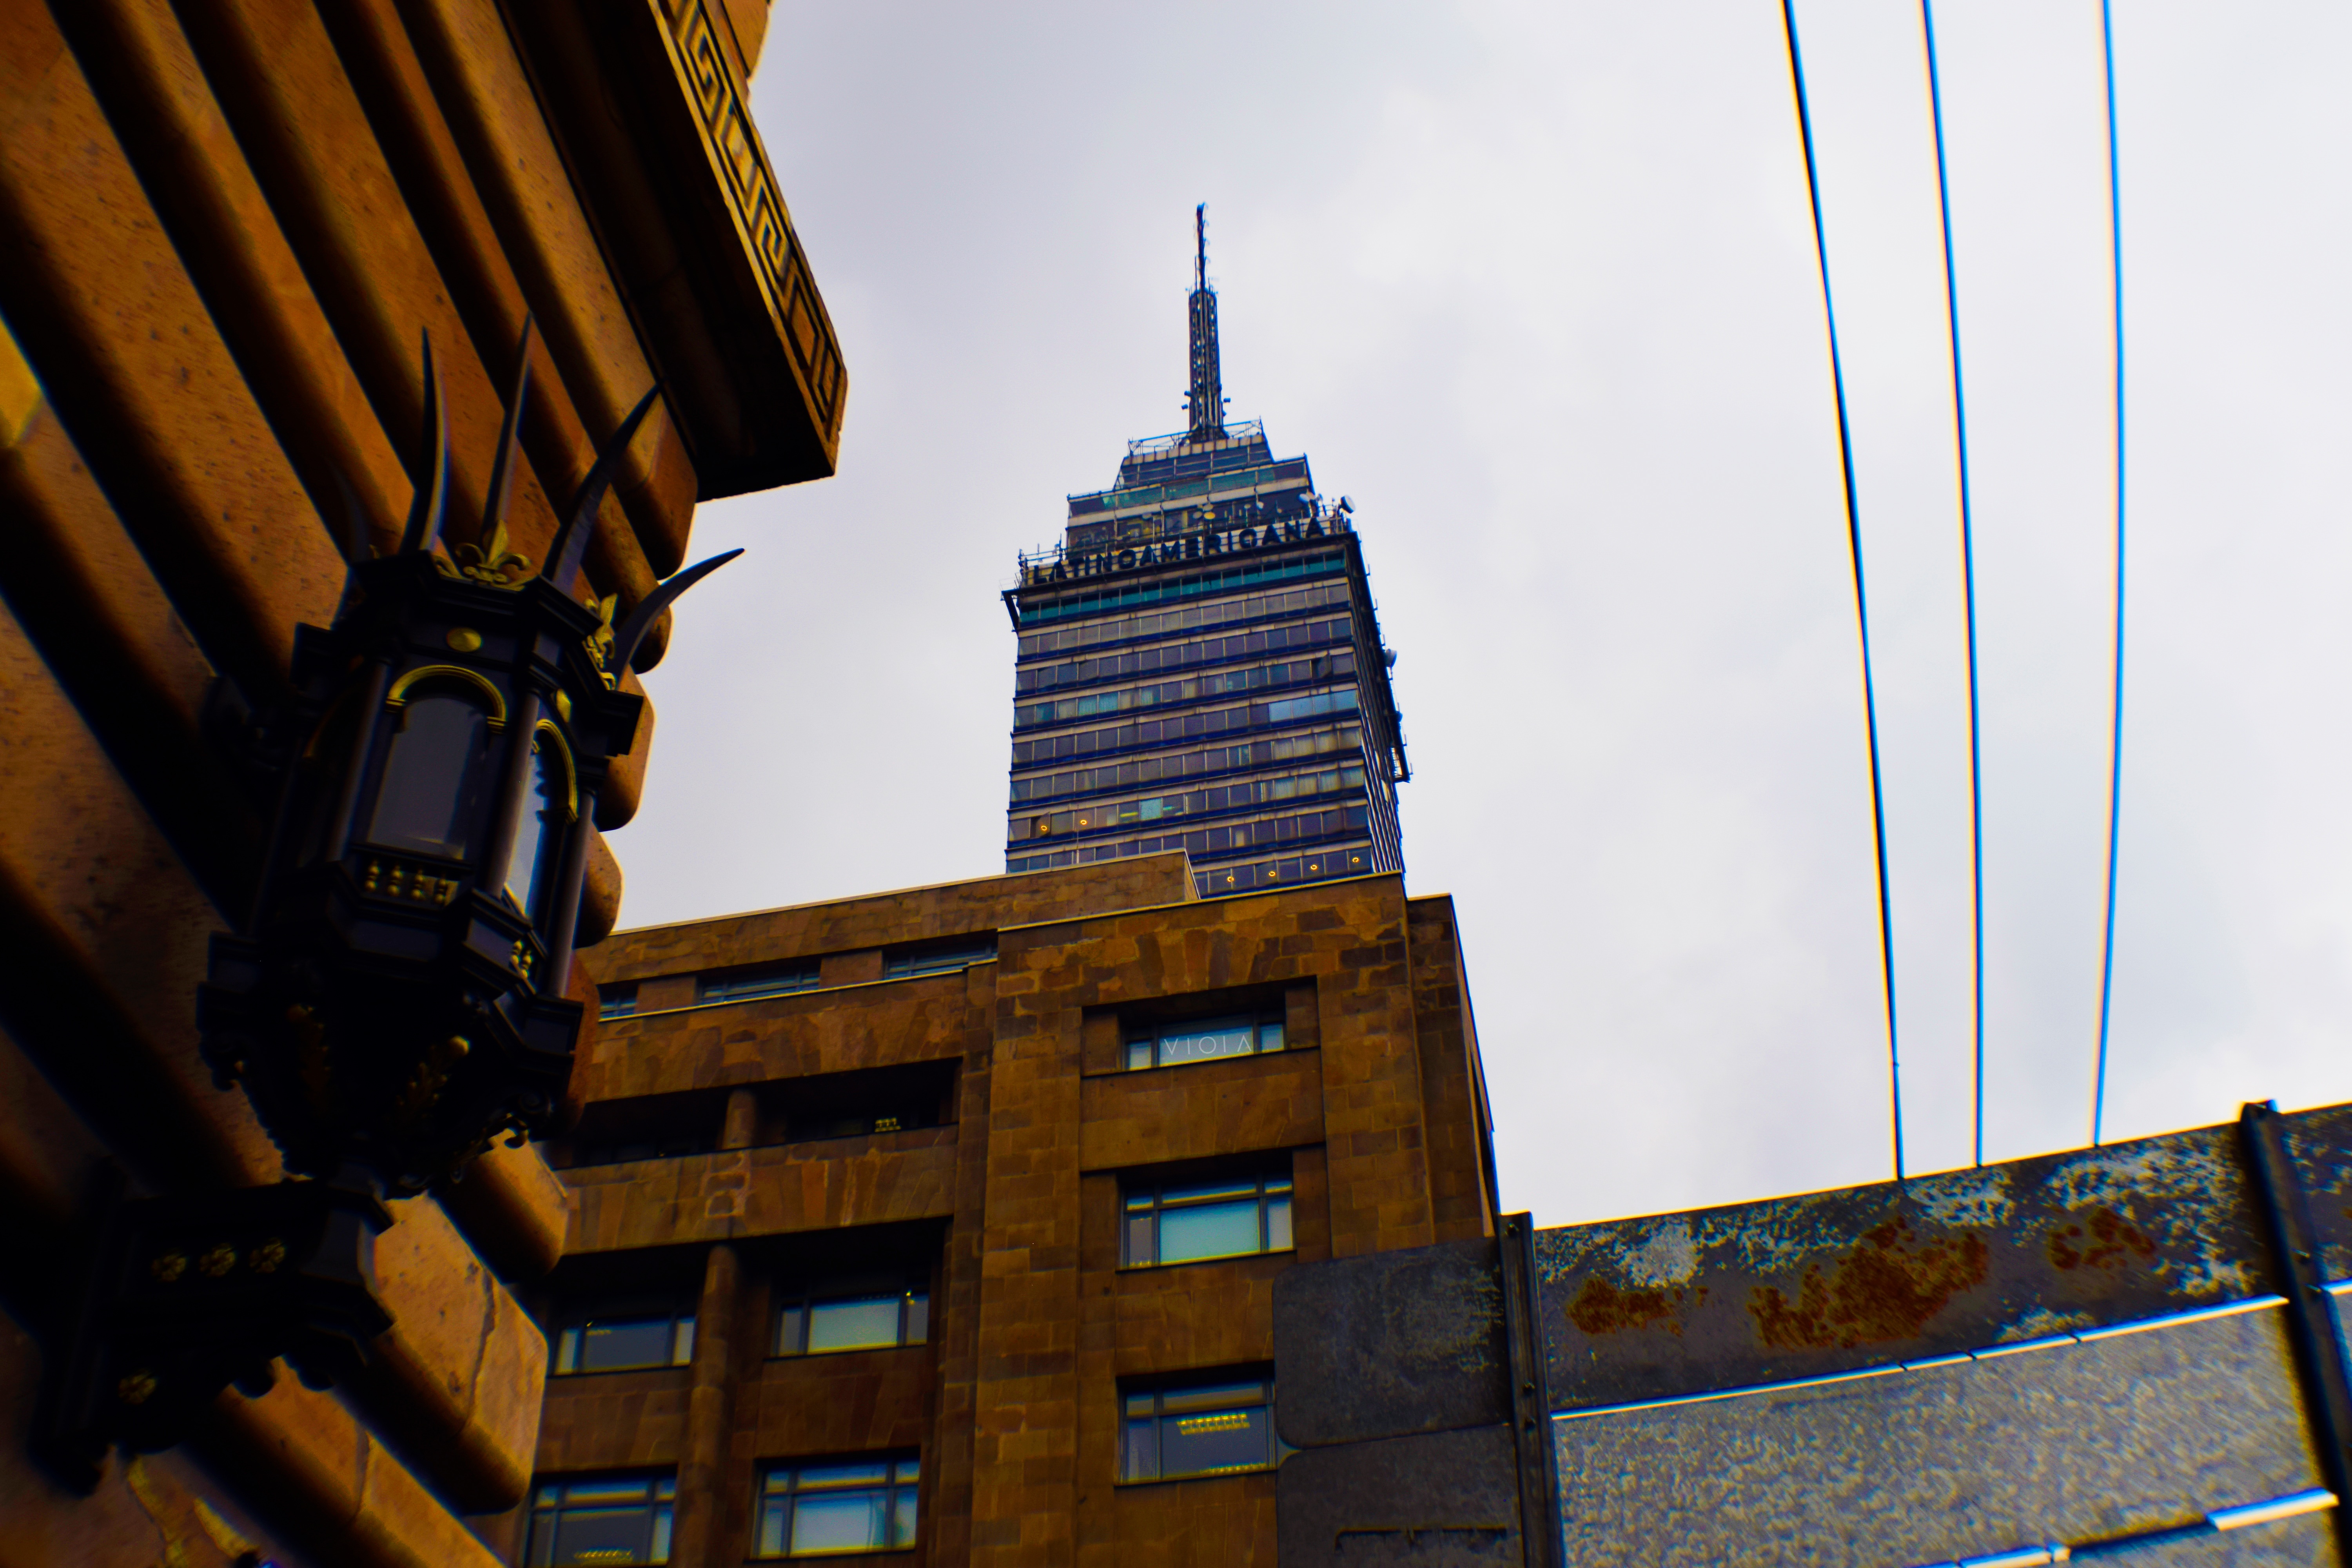
architecture, sky, skyline, city, skyscraper, wall, cityscape, downtown, evening, reflection, tower, color, landmark, blue, shape, urban area